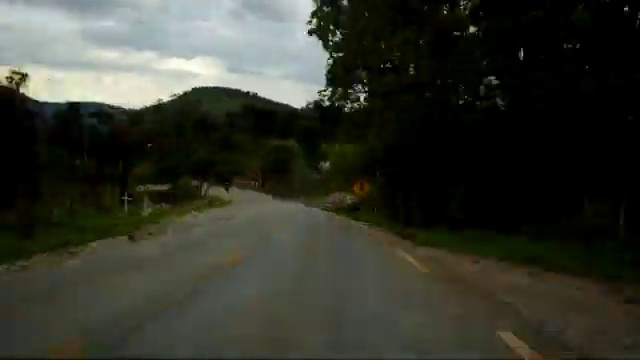
Fire: no
Smoke: no